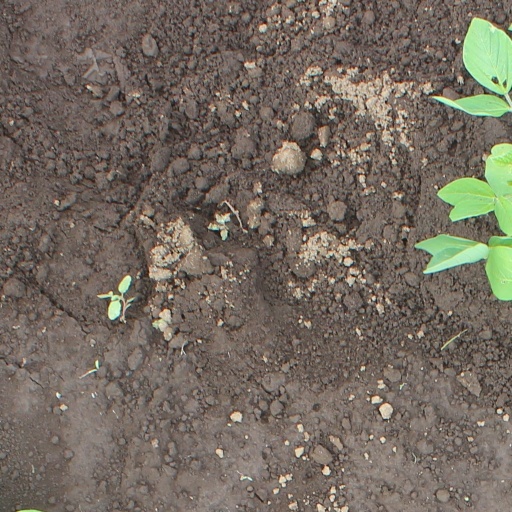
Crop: soybean